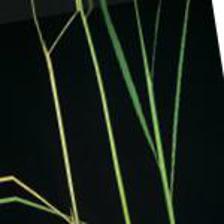
Nhãn: Bệnh lúa von (lúa đực) (Rice bakanae disease)